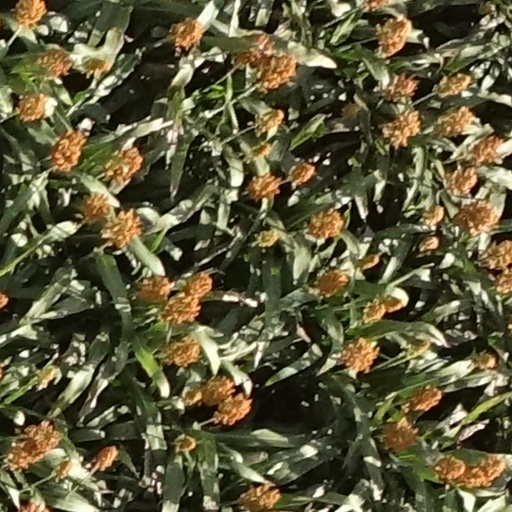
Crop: sorghum